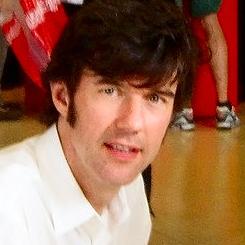
Age: 45